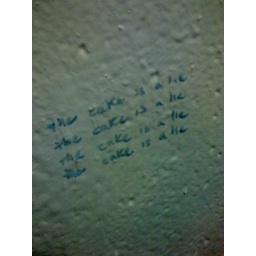
Found in a bathroom in the Humanities building on campus.